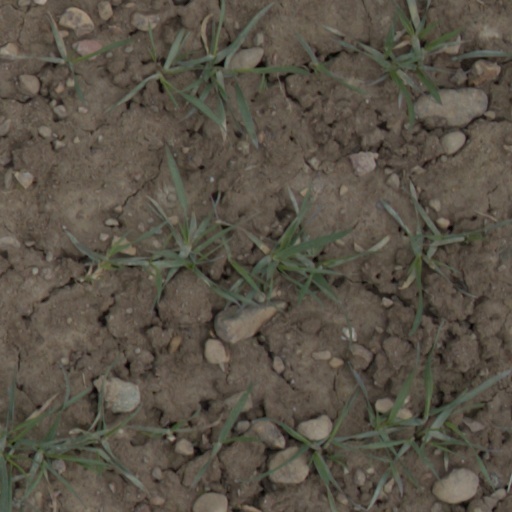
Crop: wheat